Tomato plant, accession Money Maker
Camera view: bottom (45 deg); turntable rotation: 60 degrees
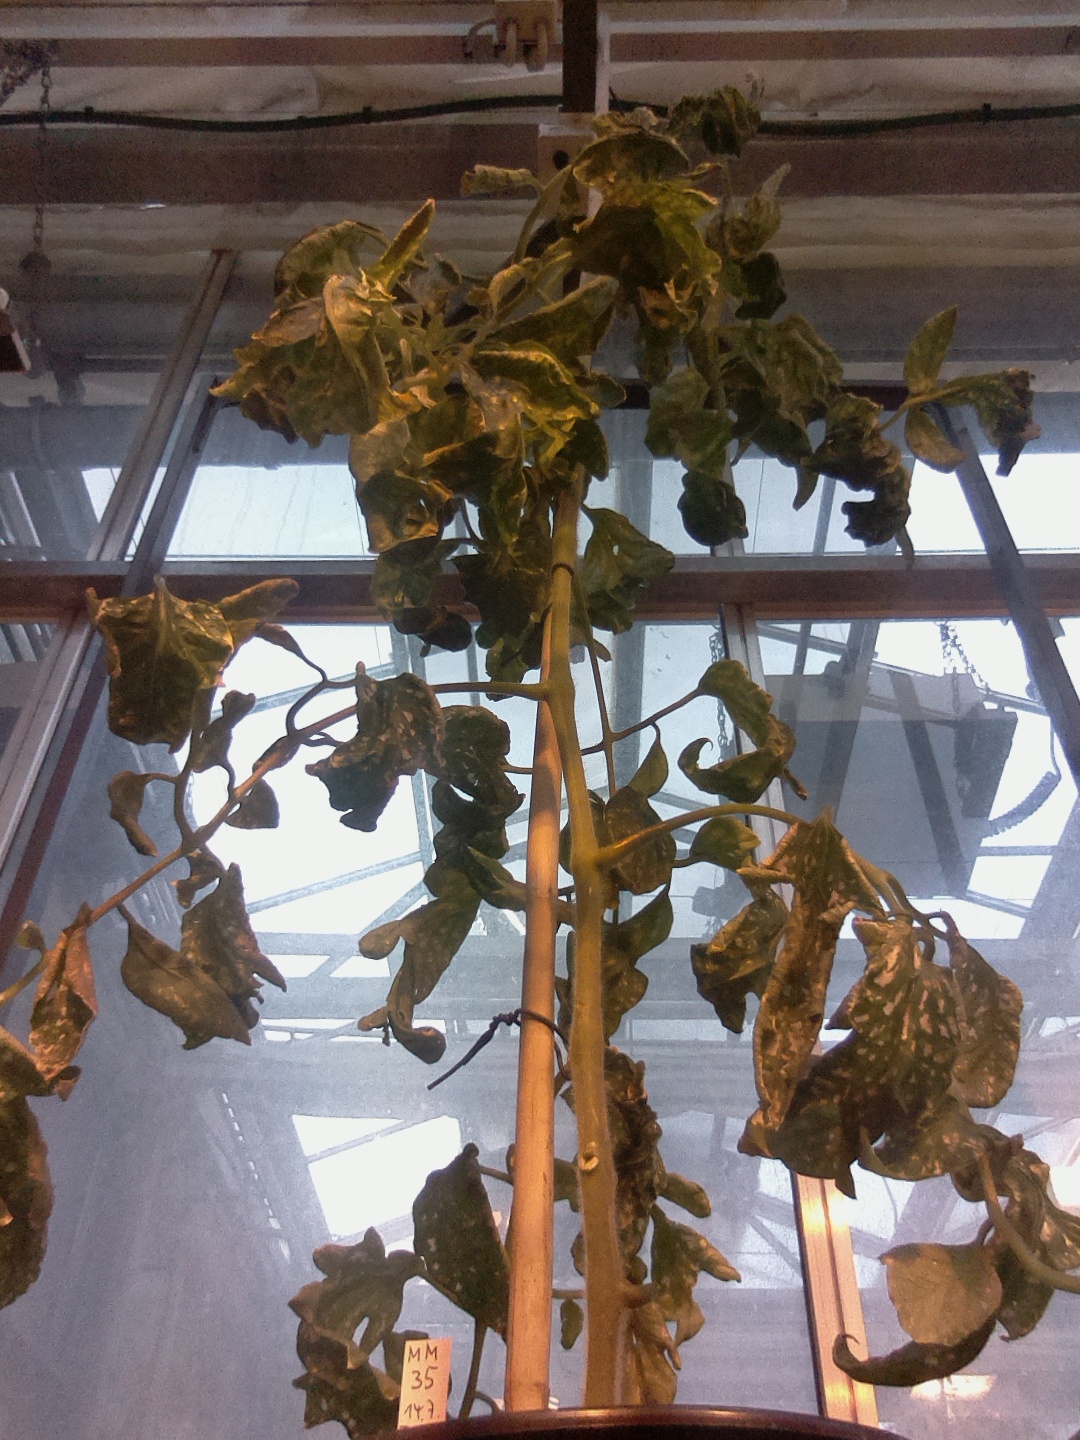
BBCH growth stage 52: 2 inflorescences visible